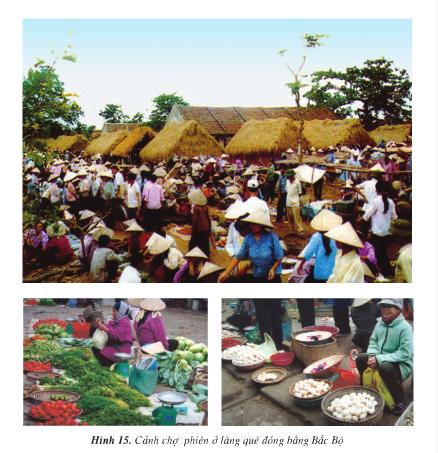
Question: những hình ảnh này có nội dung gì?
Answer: cảnh chợ phiên ở làng quê đồng bằng bắc bộ